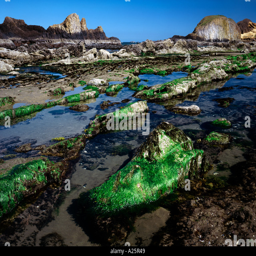
tide pools displayed at low tide on the coast